As-Salt

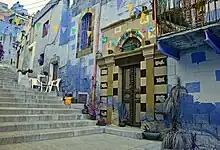
A street in the Old City with Ottoman motifs

As-Salt ( "As-Salt"), also known as Salt, is an ancient trading city and administrative centre in west-central Jordan. It is on the old main highway leading from Amman to Jerusalem. Situated in the Balqa highland, about 790–1,100 metres above sea level, the city is built in the crook of three hills, close to the Jordan Valley. One of the three hills, Jabal al-Qal'a, is the site of a 13th-century ruined fortress. It is the capital of Balqa Governorate of Jordan.